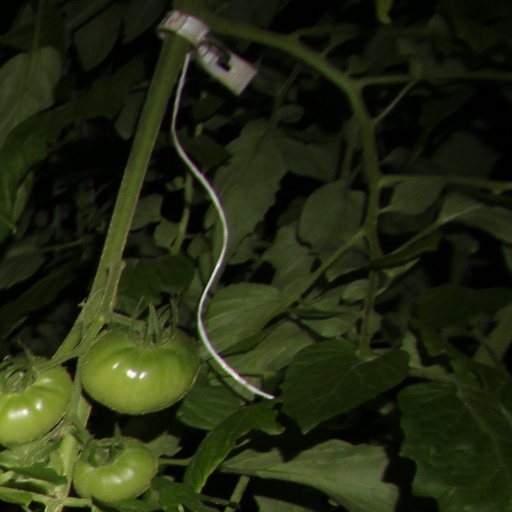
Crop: tomato